Pittsburgh Panthers women's volleyball

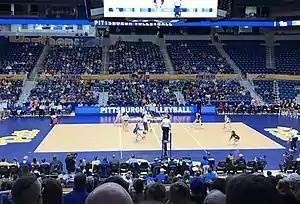
Pitt completing an 18-0 ACC conference season with a defeat of Louisville at the Petersen Events Center on November 27, 2019

Dan Fisher arrived as head coach the same year that Pitt entered the Atlantic Coast Conference in 2013. Fisher, who led Concordia University-Irvine to the 2012 NAIA national championship with an overall two-year record of 72–2. led Pitt to a fifth-place finish in its first year in the ACC, exceeding pre-season expectations that had Pitt picked to finish 13th in the conference. Pitt improved to 25–6 in Fisher's second year at Pitt. He led the Panthers back to the NCAA tournament in 2016 and 2017, as well as to the program's first ACC conference championship in 2017, for which he received ACC and AVCA East Coast Region Coach of the Year honors. In 2018, he led Pitt to its first top five AVCA coaches poll ranking in program history and its second straight ACC Championship and earned his second straight ACC Coach of the Year honors. In 2019, the program reached the highest national ranking ever achieved by an ACC team when it was voted #2 in the AVCA coaches poll, won its third straight ACC conference championship with an 18-0 conference record, and received a program best sixth seed in the NCAA tournament. In the 2020 season, the NCAA postponed the volleyball tournament to April due to the COVID-19 Pandemic. As a result, the ACC scheduled was altered to eight fall matches and the remainder in the spring. After a 4–4 record in the fall schedule, the Panthers won twelve straight matches to finish the regular season 16–4. In the NCAA tournament, the Panthers would make program history by advancing past the second round for the first time after a sweep of #14 overall seed Utah. In the following round, Pitt upset #3 overall seed Minnesota in five sets to advance to its first Regional Final in school history. Pitt finished the season ranked #8 on the final AVCA Coaches’ Poll, their highest final ranking in program history.